Relient K

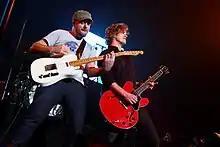
Hoopes (left) and Thiessen (right) performing with Relient K at Winter Wonder Slam, November 2008

On October 18, 2007, drummer Dave Douglas announced his departure on good terms on the band's website due to a desire to pursue his side-project Gypsy Parade with his wife Rachel. He played his last show with Relient K on December 29, 2007. On February 12, 2008, it was announced that Ethan Luck, former guitarist of The O.C. Supertones and for Demon Hunter, would be replacing Douglas as the band's new drummer. Luck and Warne were in a short-lived band together called Guerilla Rodeo. In 2007, they were ranked fourth as the top Christian CHR artists.